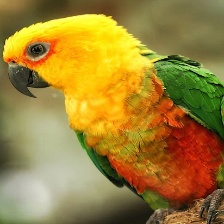
Species: JANDAYA PARAKEET
Scientific name: ARATINGA JANDAYA